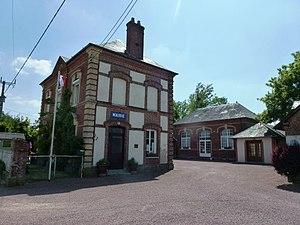
Piencourt est une commune française située dans le département de l'Eure, en région Normandie.